Timeline of the 2014 Gaza War

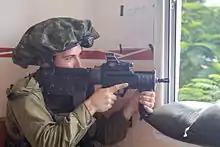
Israeli soldier armed with Tavor X95 in Gaza

During the night, a number of reports began circulating that the IDF was shelling the Al-Wafa hospital. The IDF later commented that, on several occasions, they were under direct fire from the hospital, a violation of international law; they also stated that they had been warning the hospital for several days to move the patients. A doctor from the hospital, Dr. Basman Alashi, confirmed that the hospital had been evacuated prior to the strike. The IDF released a video showing firing from the hospital, IDF's warning calls and finally the airstrike which triggered secondary explosions from weapons cached inside the hospital.